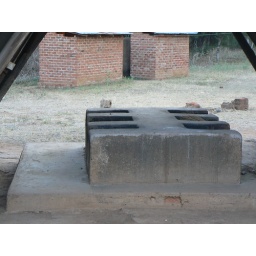
This is the stove for the kitchen near the maternity clinic at Namikango.